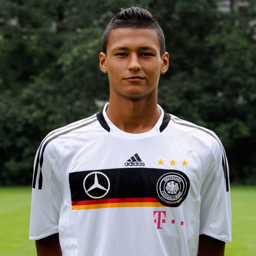
athlete poses for a photo during the national team presentation .